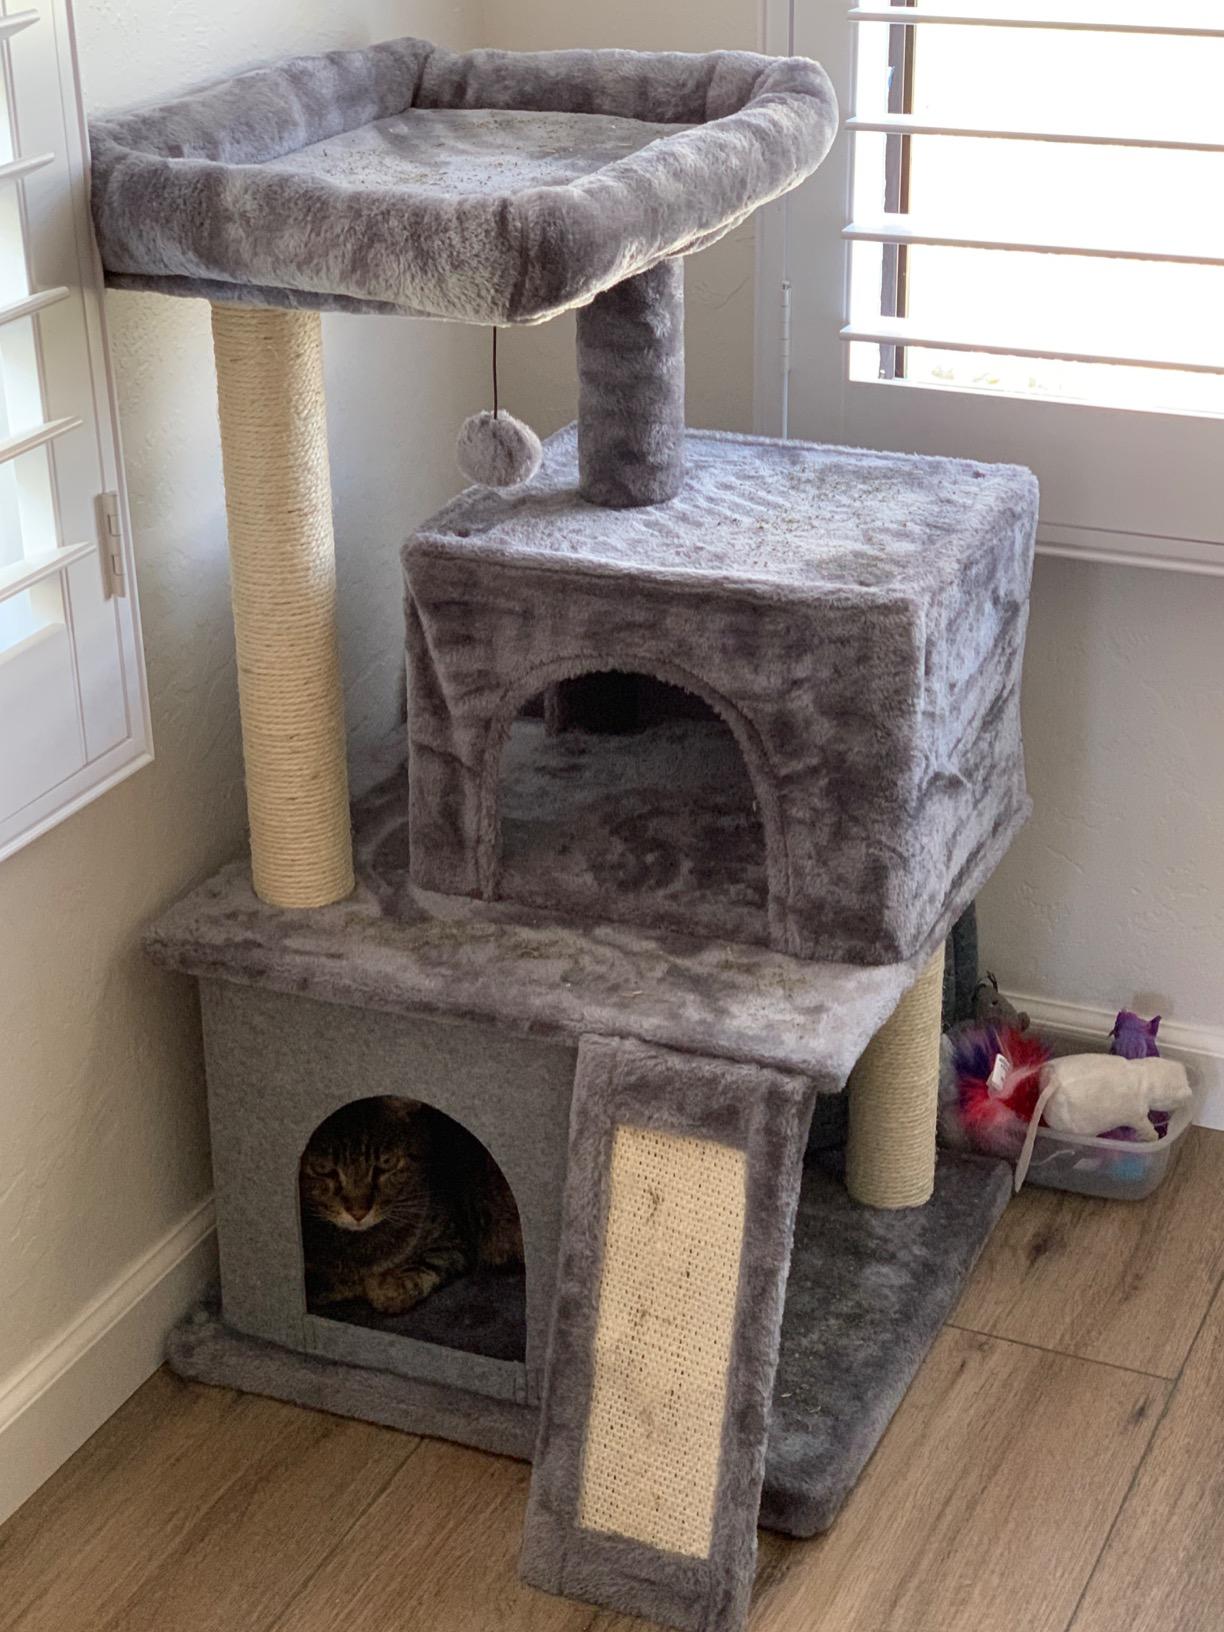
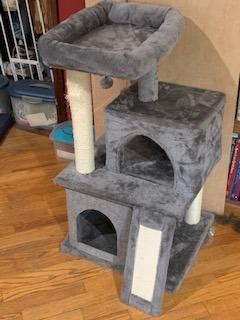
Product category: items_cat tree
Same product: yes